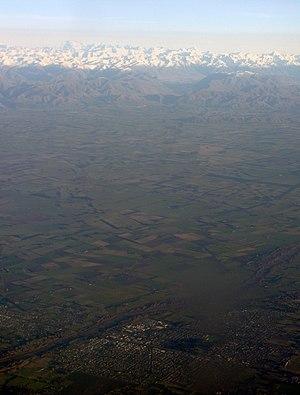
Ashburton est une ville de la région de Canterbury, sur la côte est de l'île du Sud, en Nouvelle-Zélande. C'est la troisième ville de la région en importance, derrière Christchurch et Timaru. La ville est connue des Māori sous le nom de Hakatere.